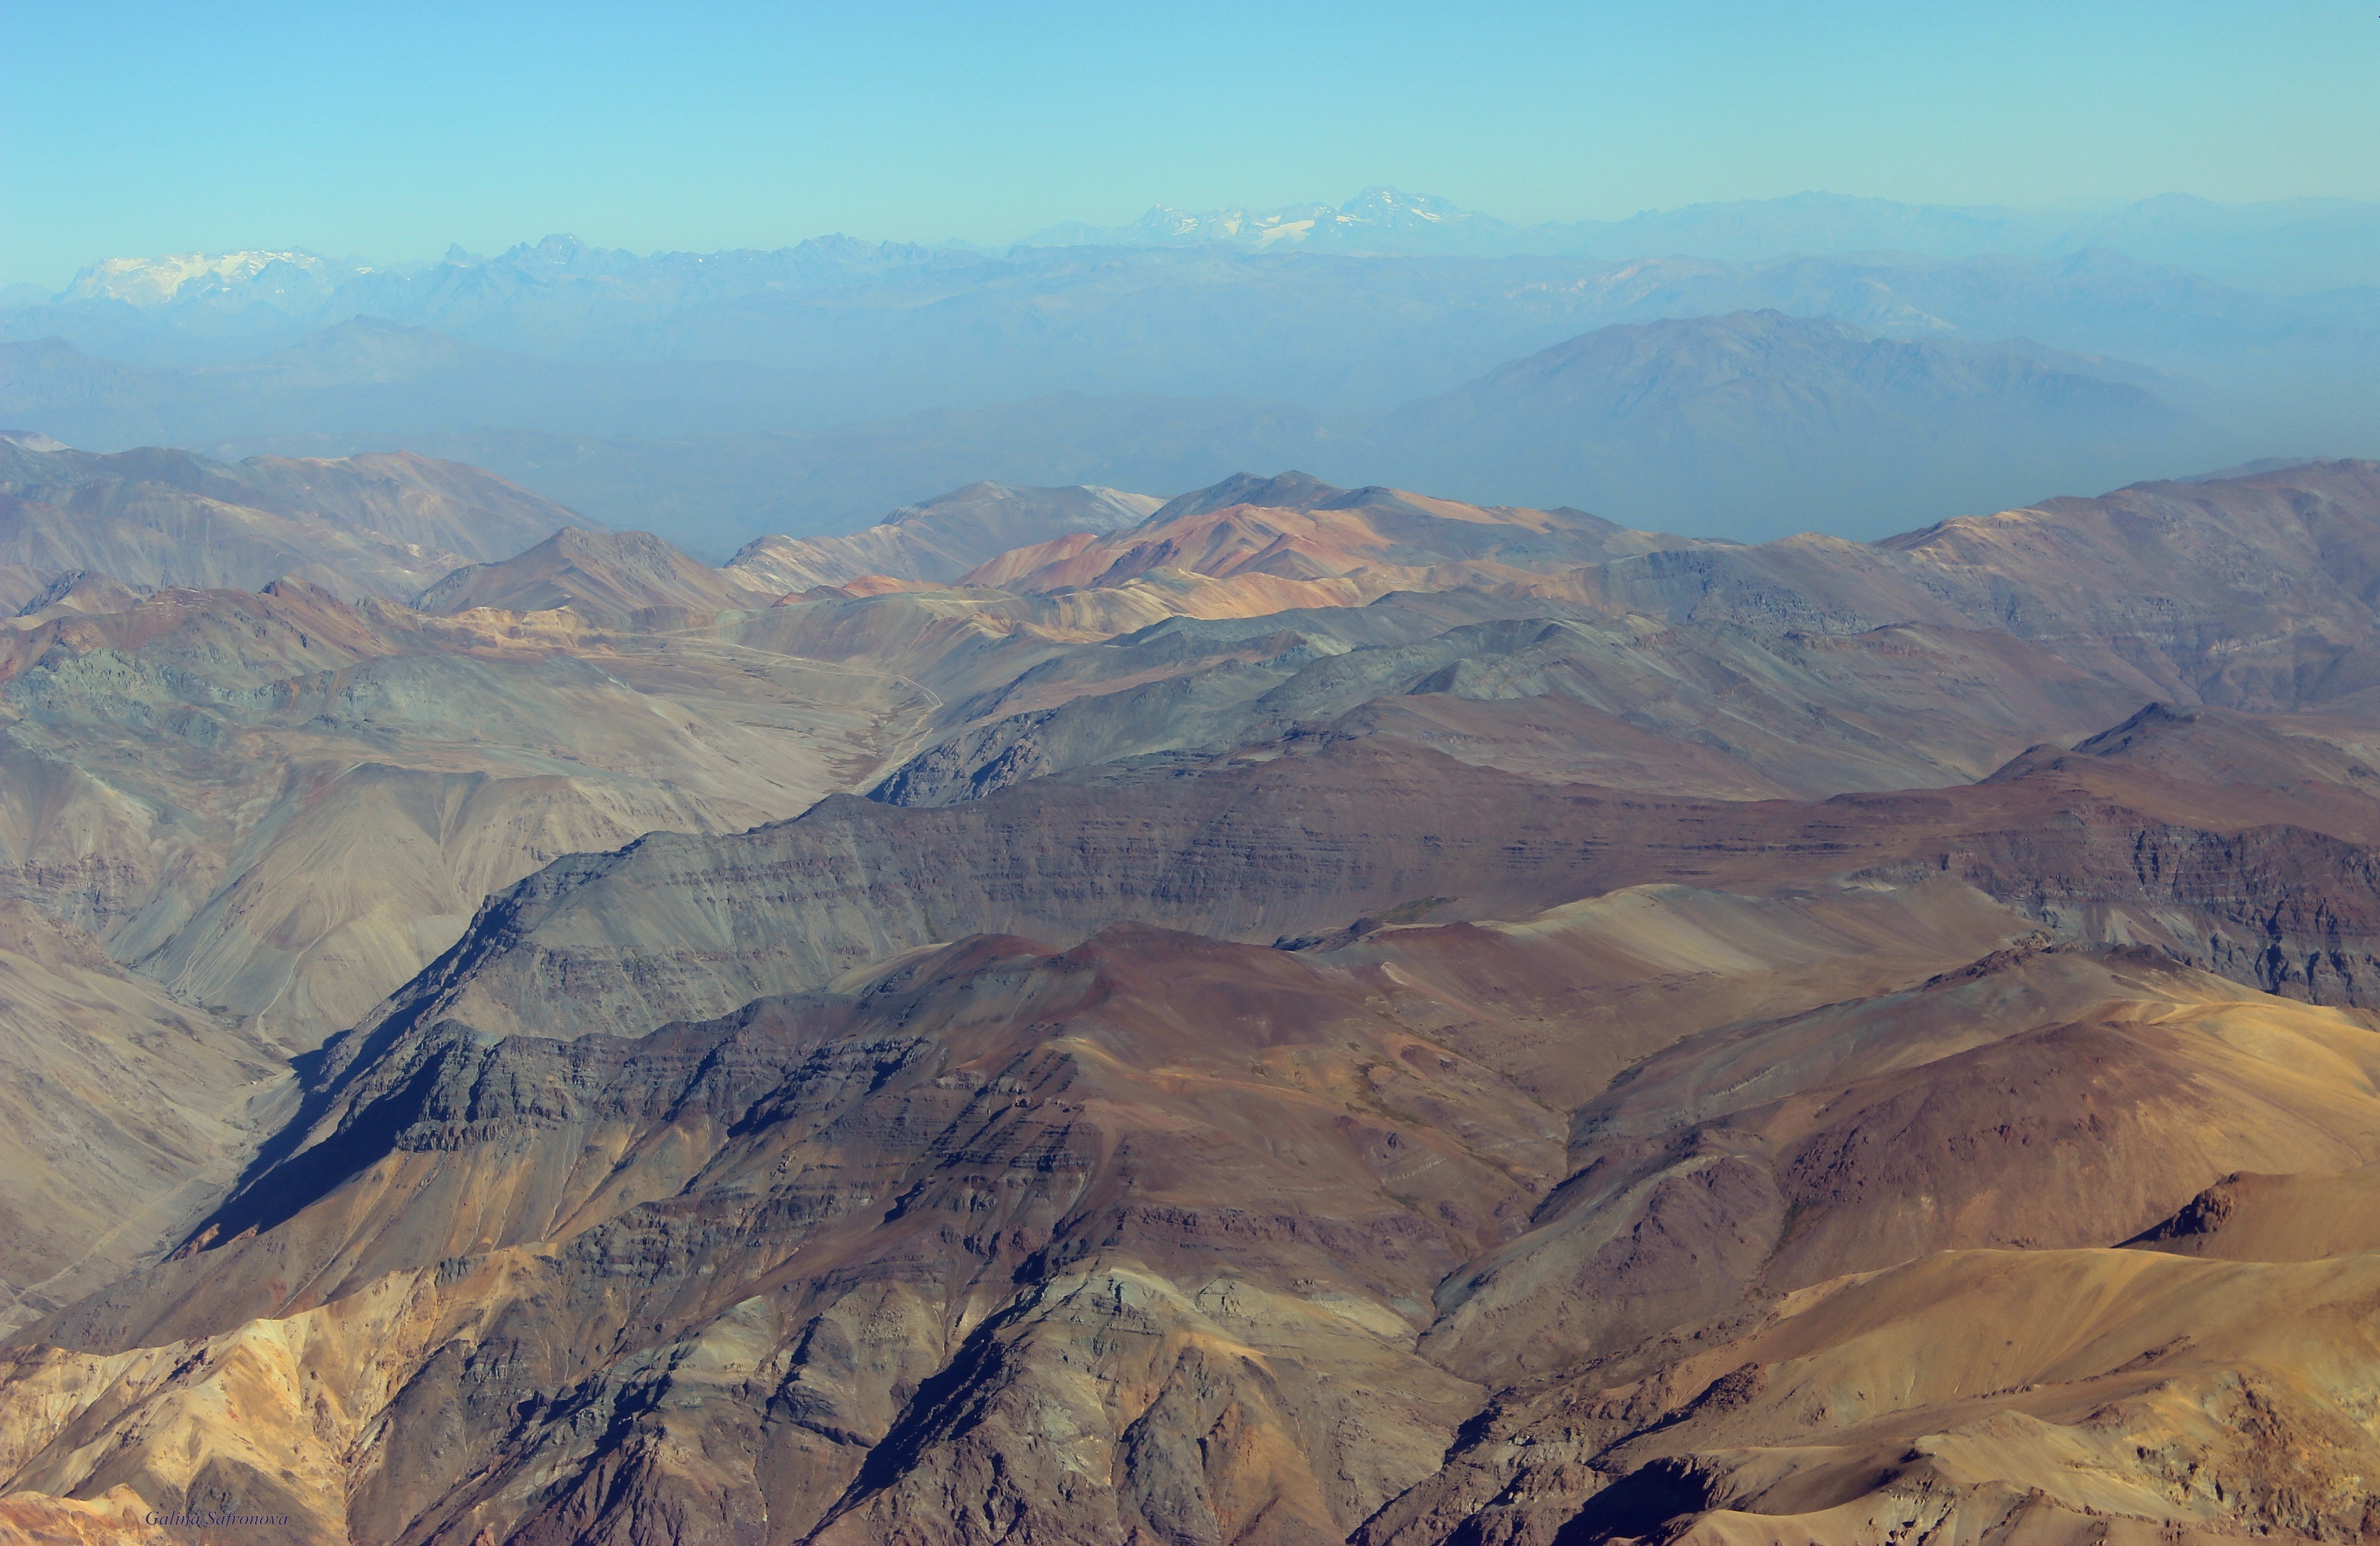
landscape, wilderness, mountain, hill, valley, mountain range, travel, range, landmark, tourism, ridge, summit, chile, geology, mountains, alps, plateau, argentina, south america, fell, andes, wadi, landform, mountain pass, geographical feature, mountainous landforms, above the andes